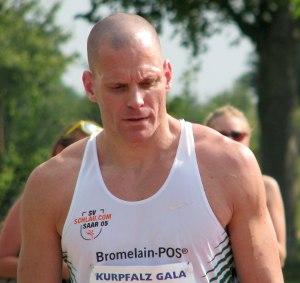
Simon Kirch est un athlète allemand, spécialiste du 400 mètres. Son club est le SV Saar 05 de Sarrebruck.